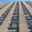
Label: skyscraper